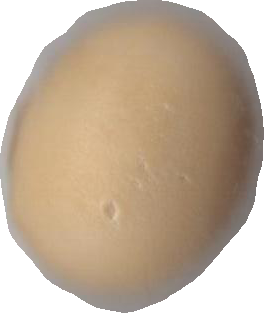
Variety: Dega